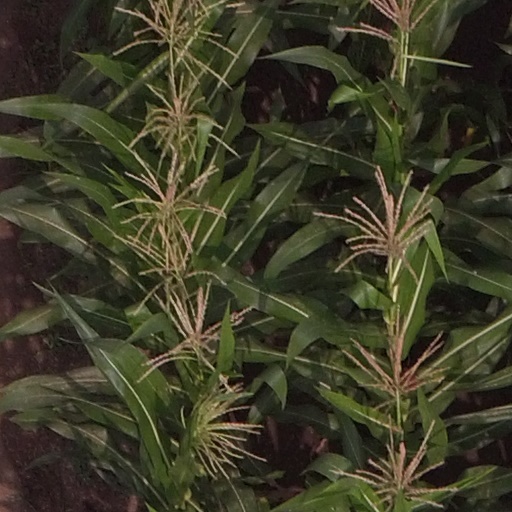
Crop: maize; corn